Harbourfront, Toronto

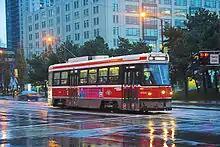
The area is served by the Toronto streetcar system.

The area is served by the Toronto streetcar system, with links to subway stations at Union, Spadina, and Bathurst. The 510 Spadina and 509 Harbourfront streetcar routes terminate at Union Station, travel underground along Bay Street, and surface through in the centre right-of-way lane on Queens Quay west. The streetcar route travels along Queen's Quay in a separate right-of-way, either to the Canadian National Exhibition (CNE) grounds, up to Spadina or to Bathurst, depending on day of the week and other factors.